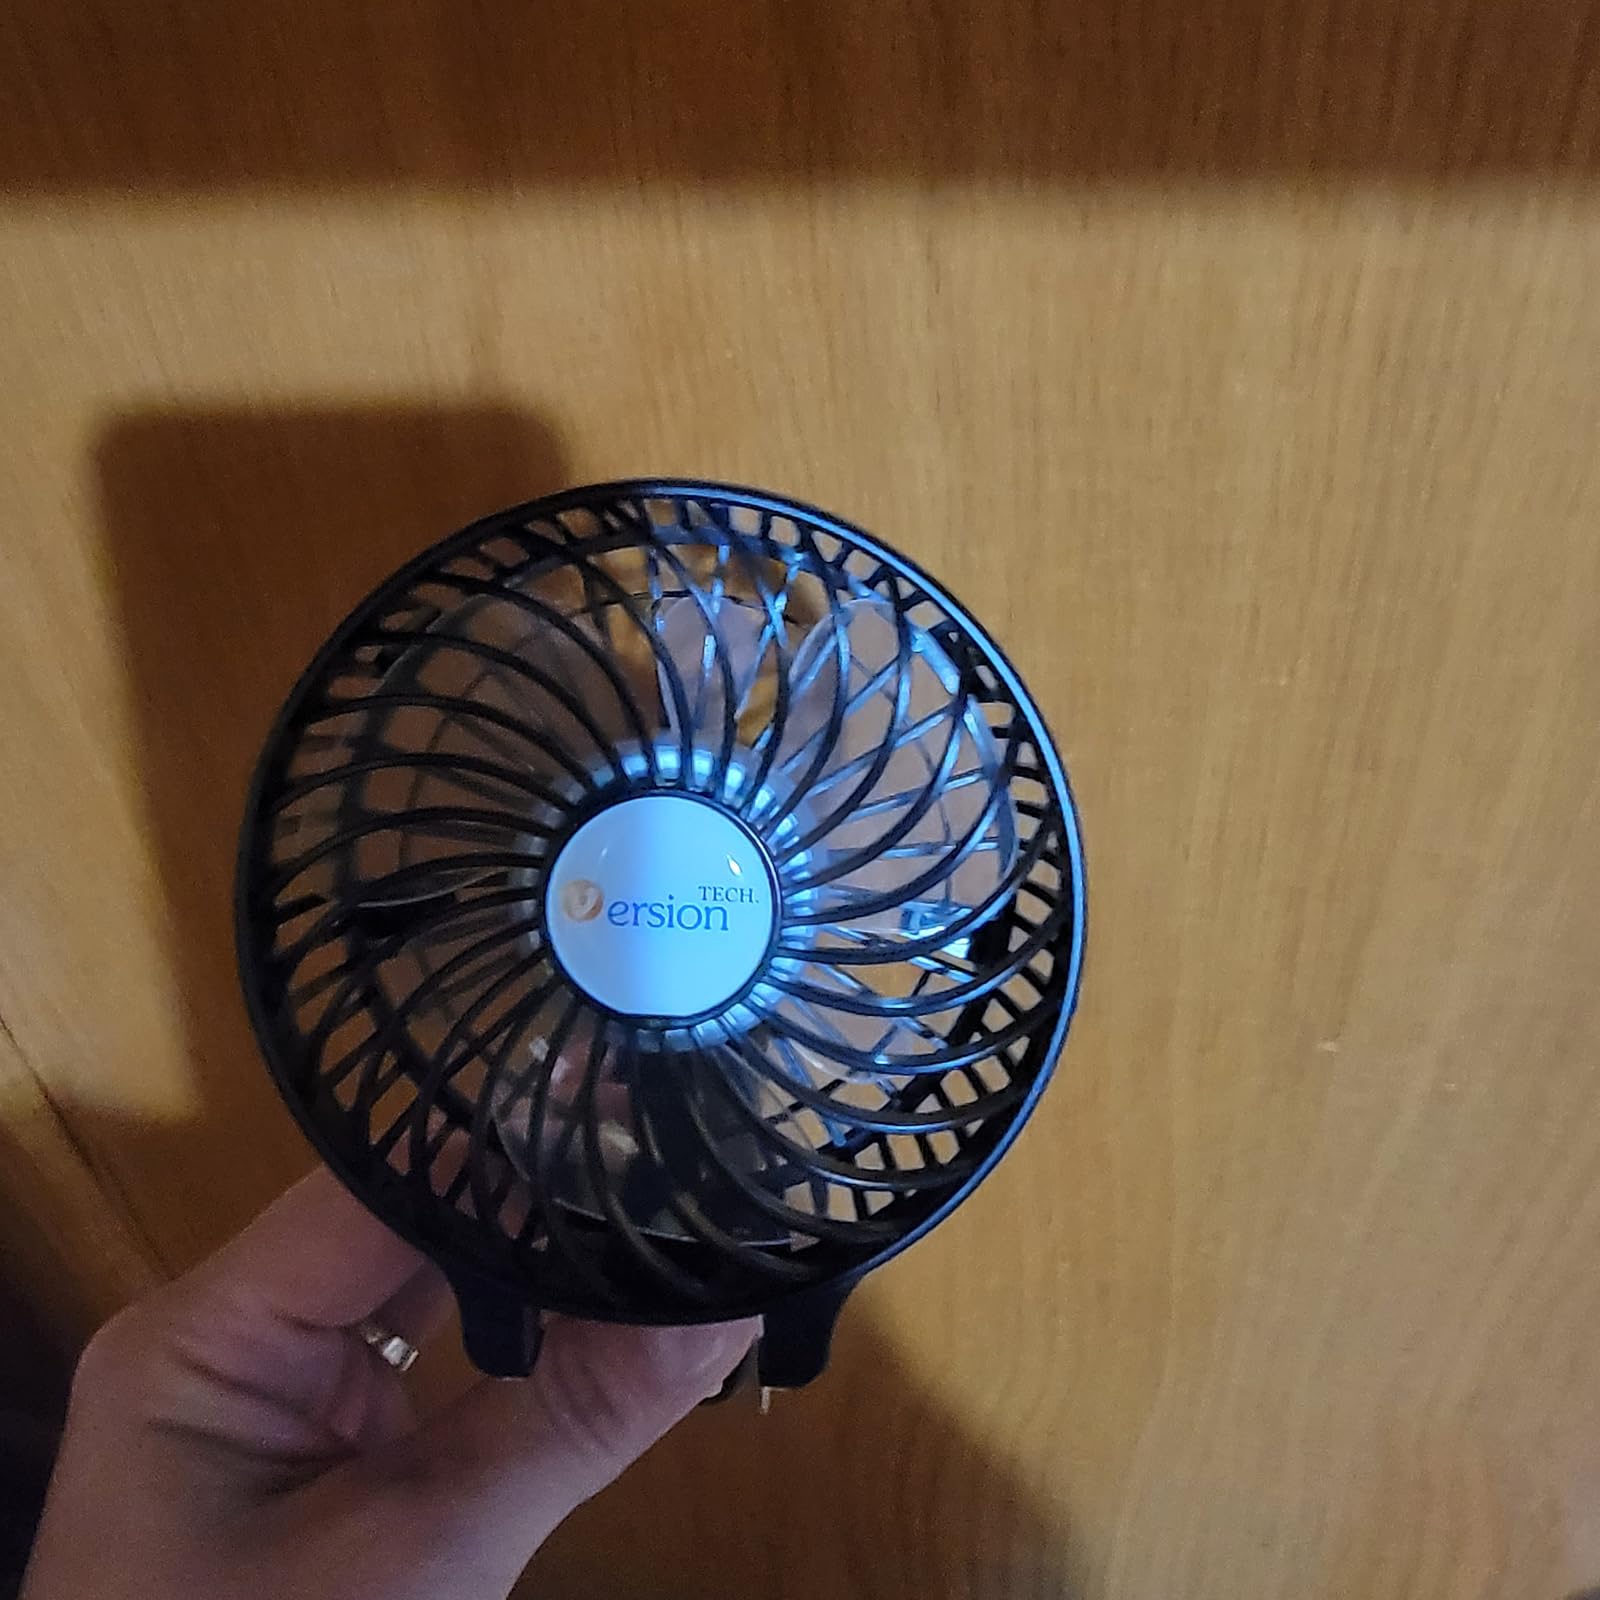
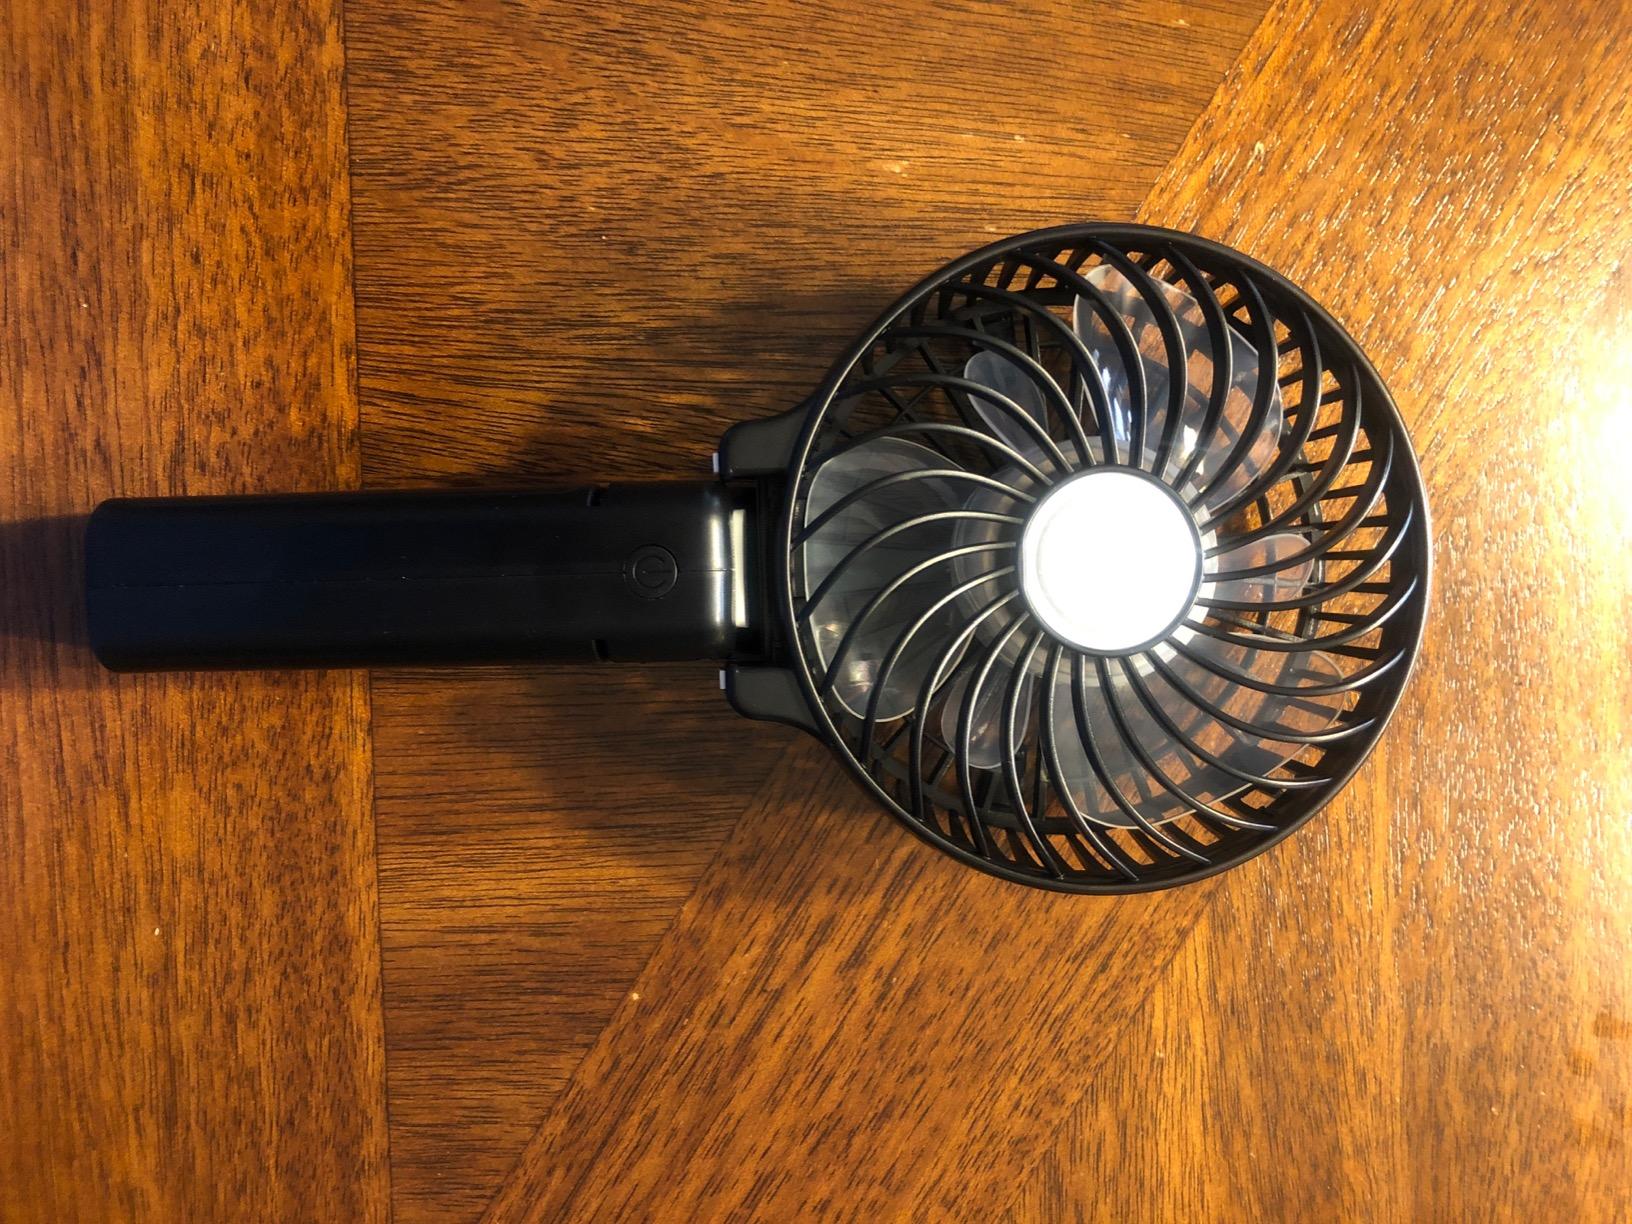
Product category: fan
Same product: no